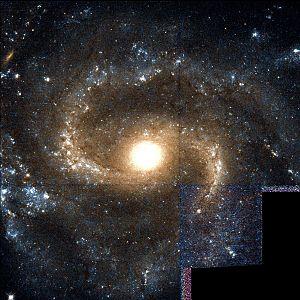
NGC 1042 est une galaxie spirale intermédiaire située dans la constellation de la Baleine à environ 62 millions d'années-lumière de la Voie lactée. Elle a été découverte par l'astronome américain Lewis Swift en 1885.